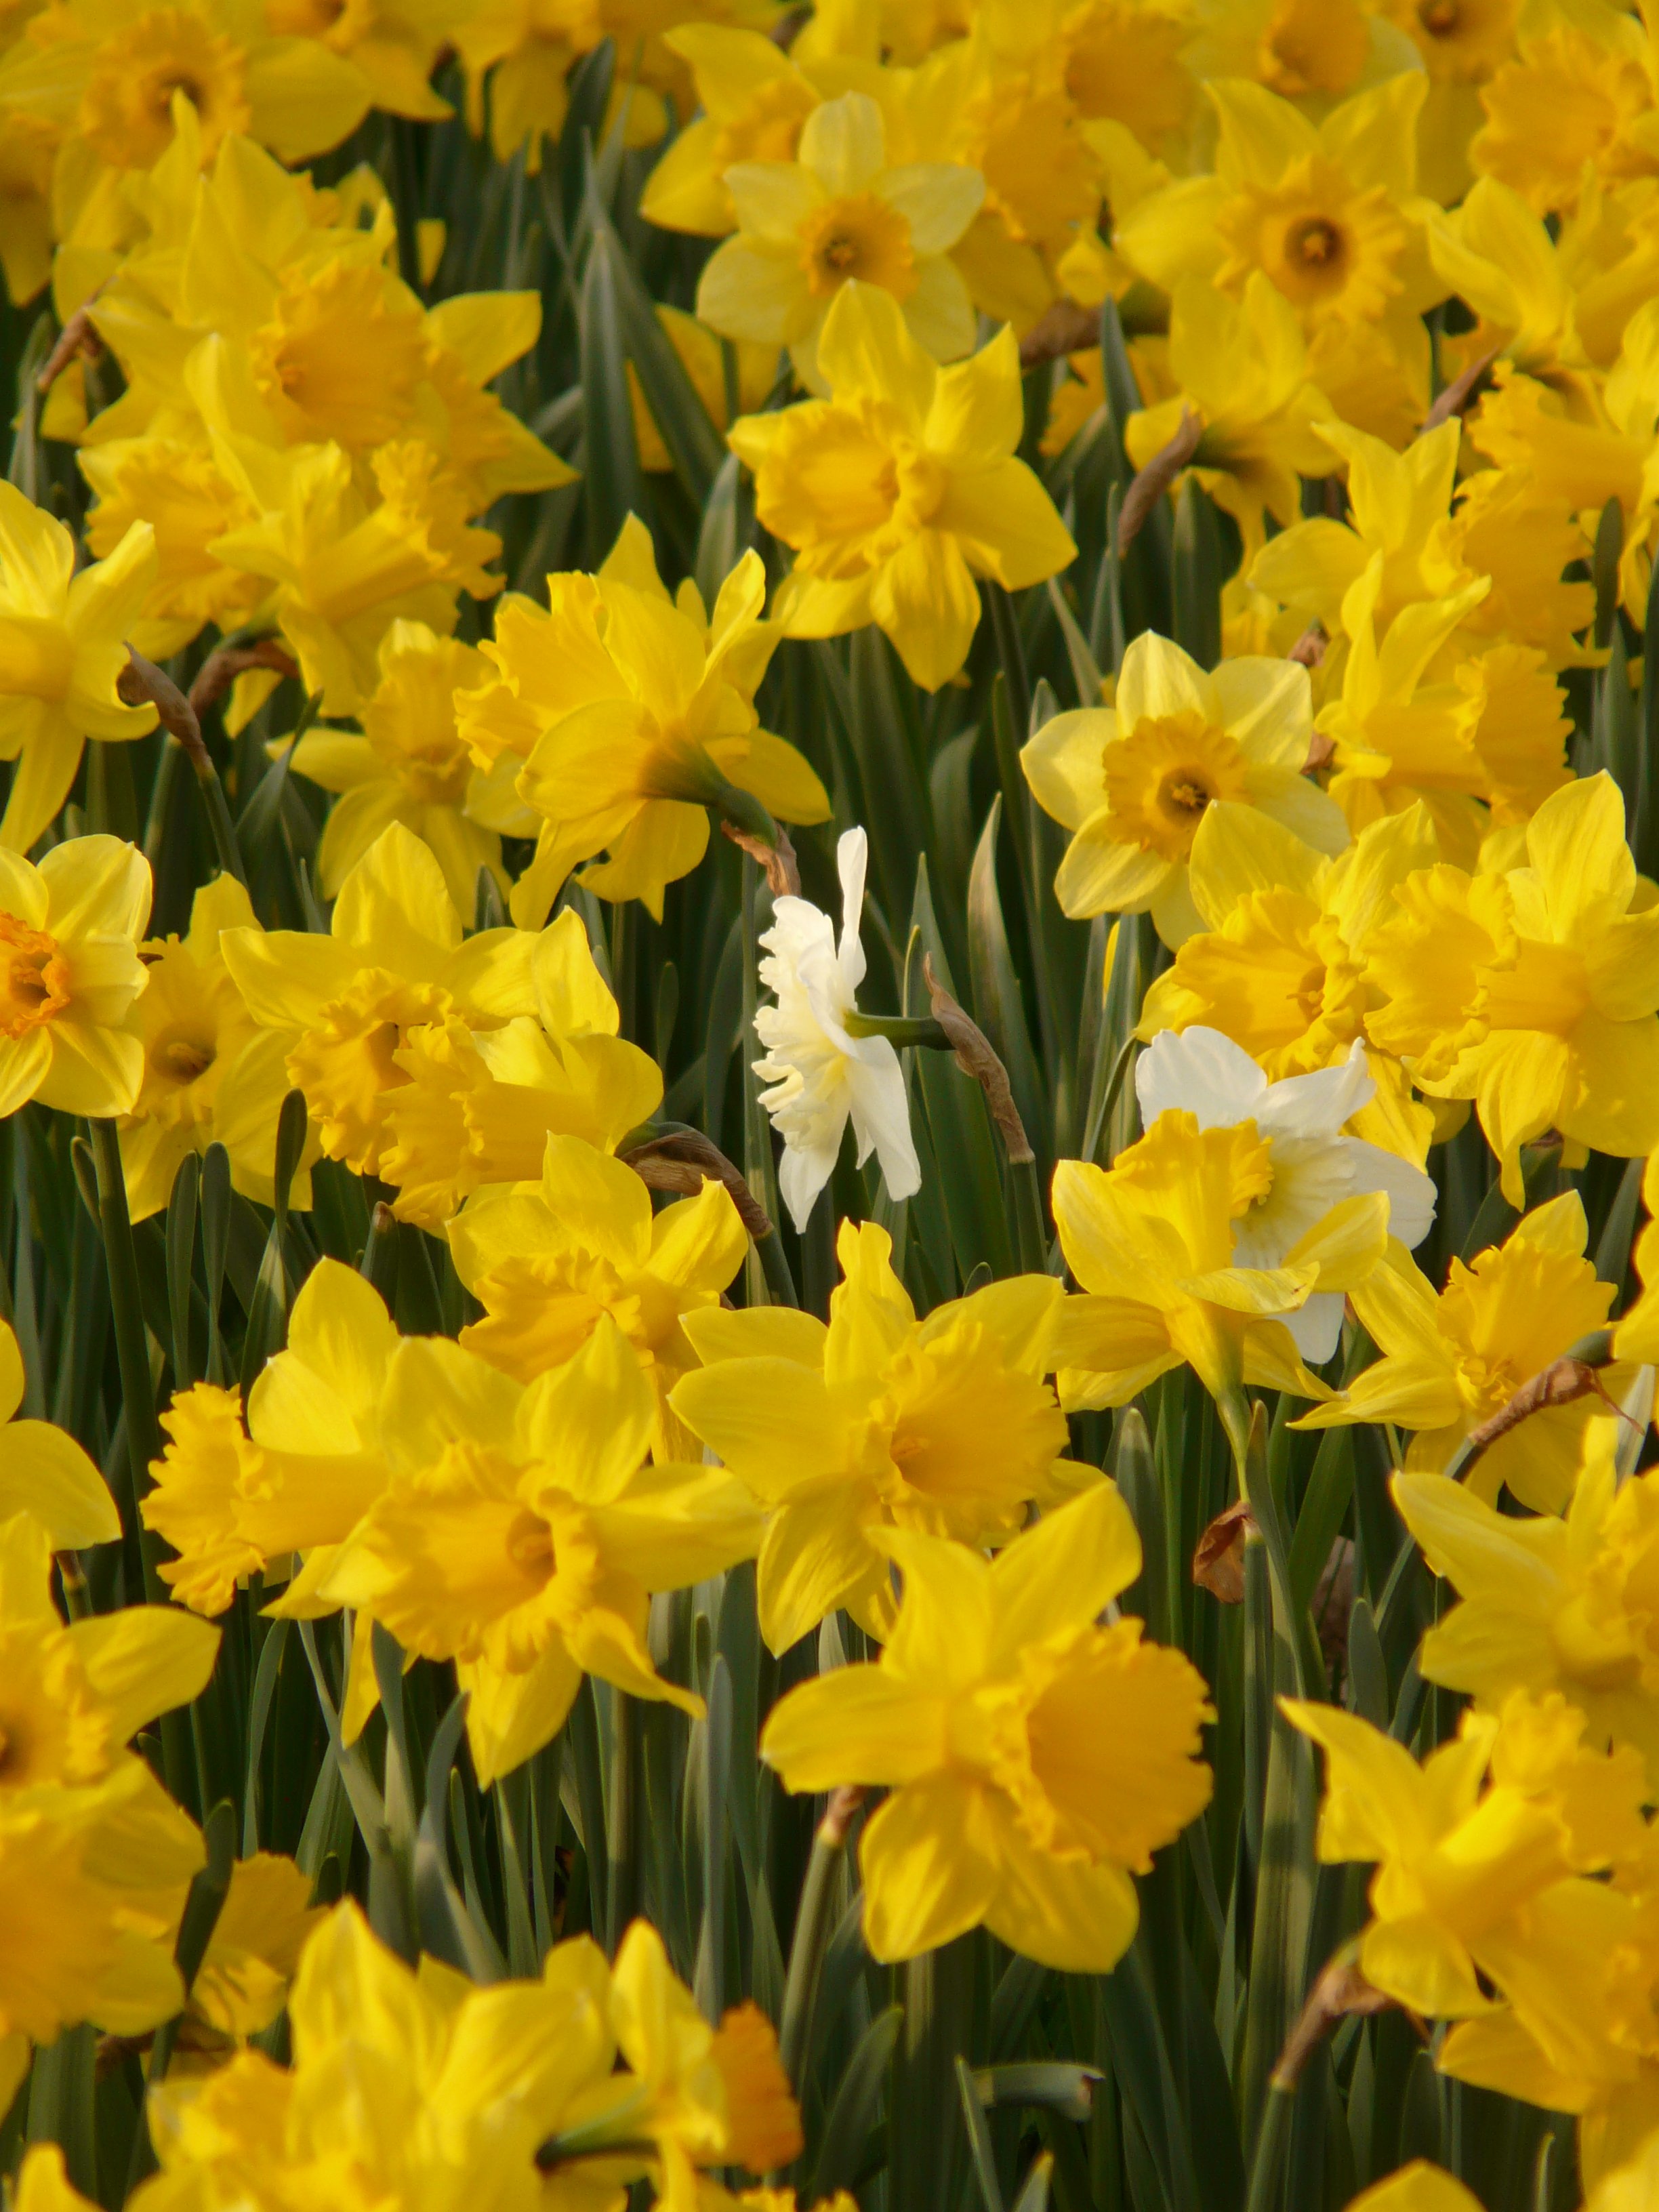
plant, flower, spring, yellow, flowers, daffodils, narcissus, flowering plant, osterglocken, daffodil field, land plant